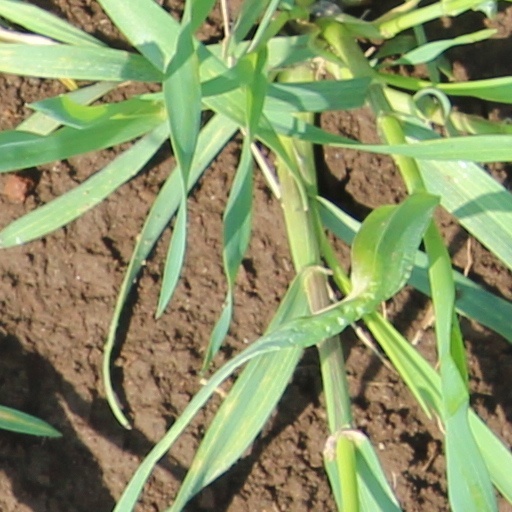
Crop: wheat